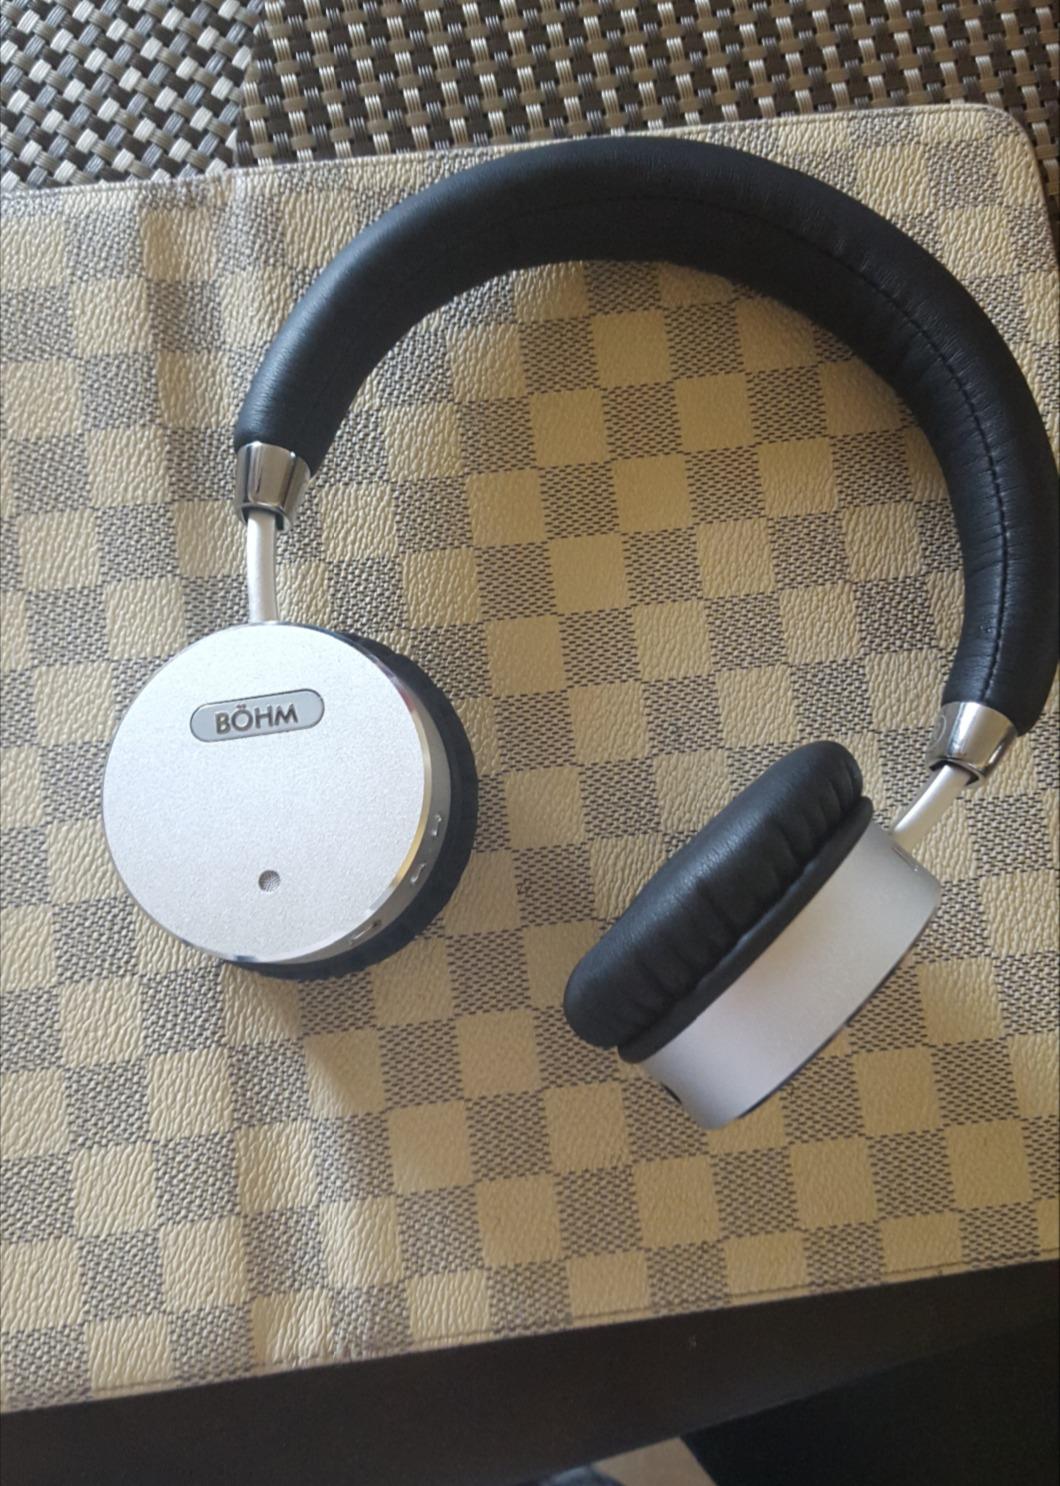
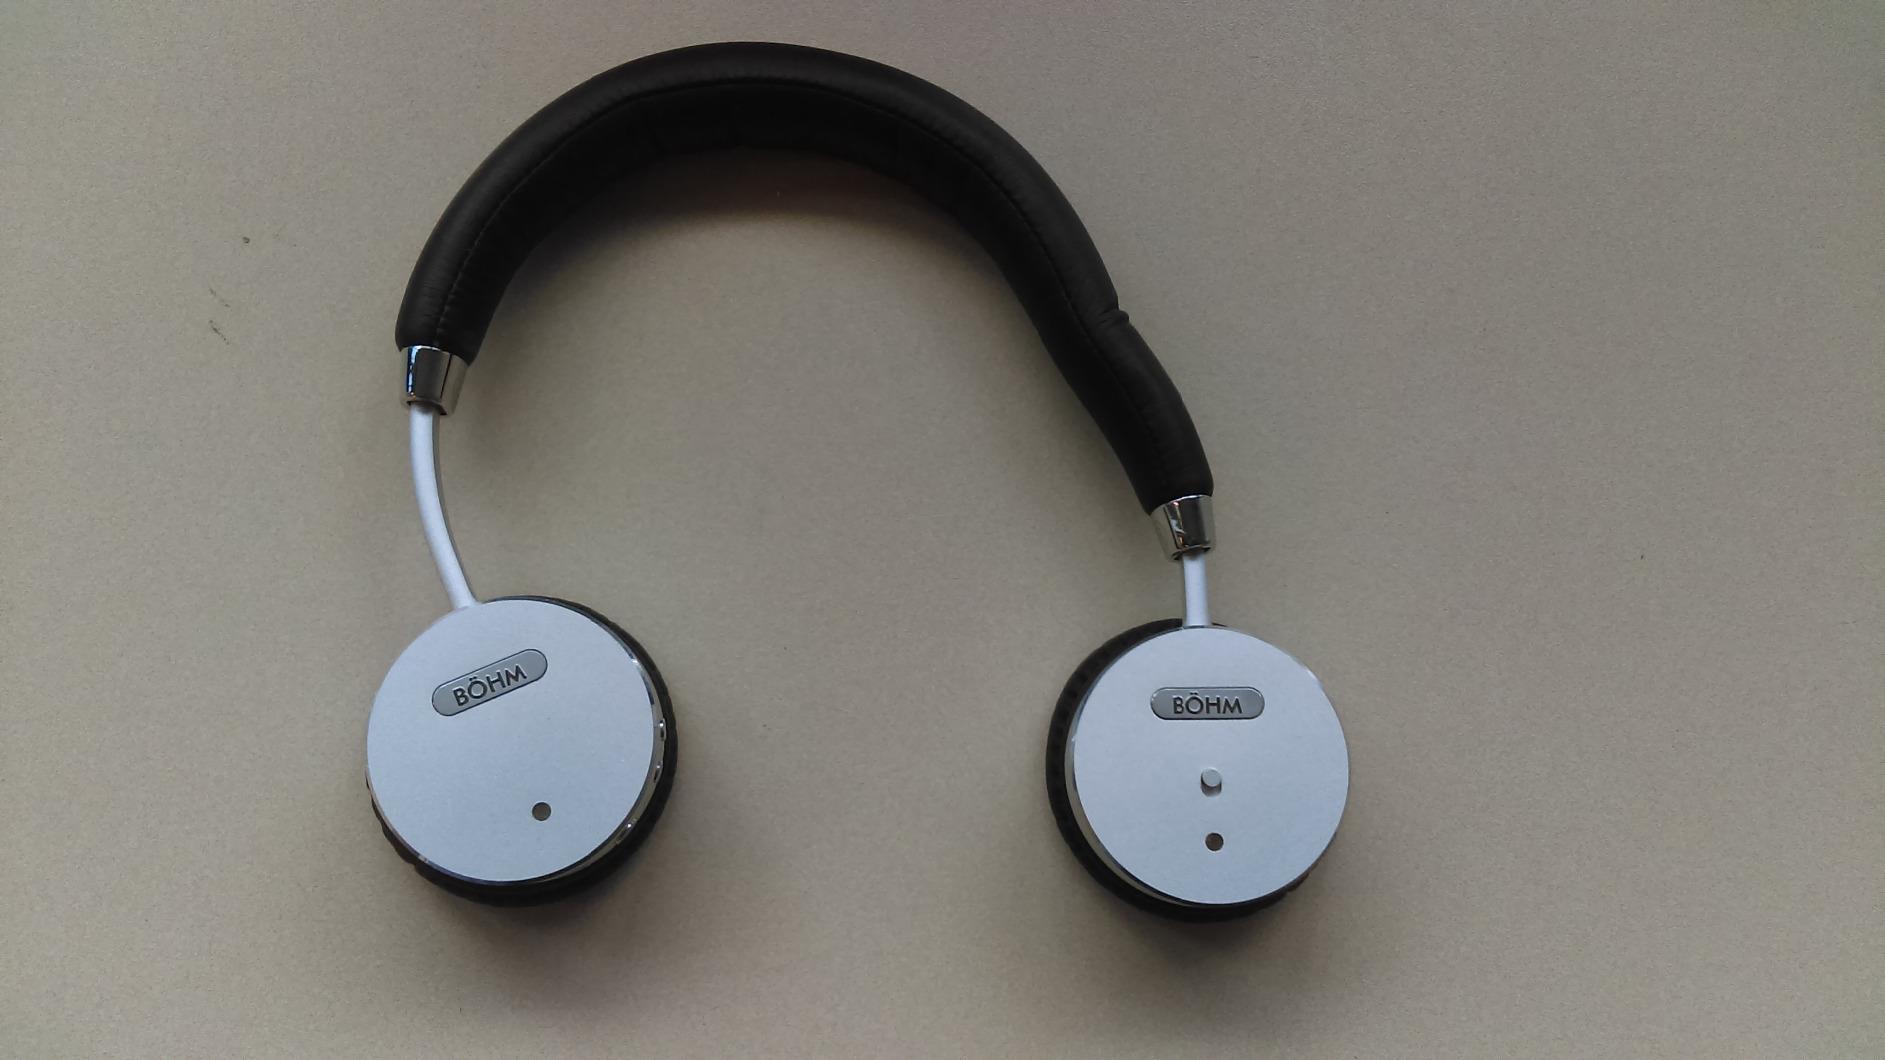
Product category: headphones
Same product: yes